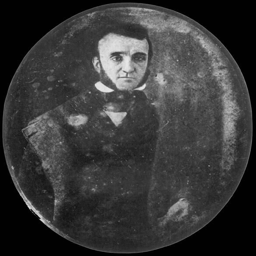
portrait of novelist which is believed to be the earliest known photograph of him .